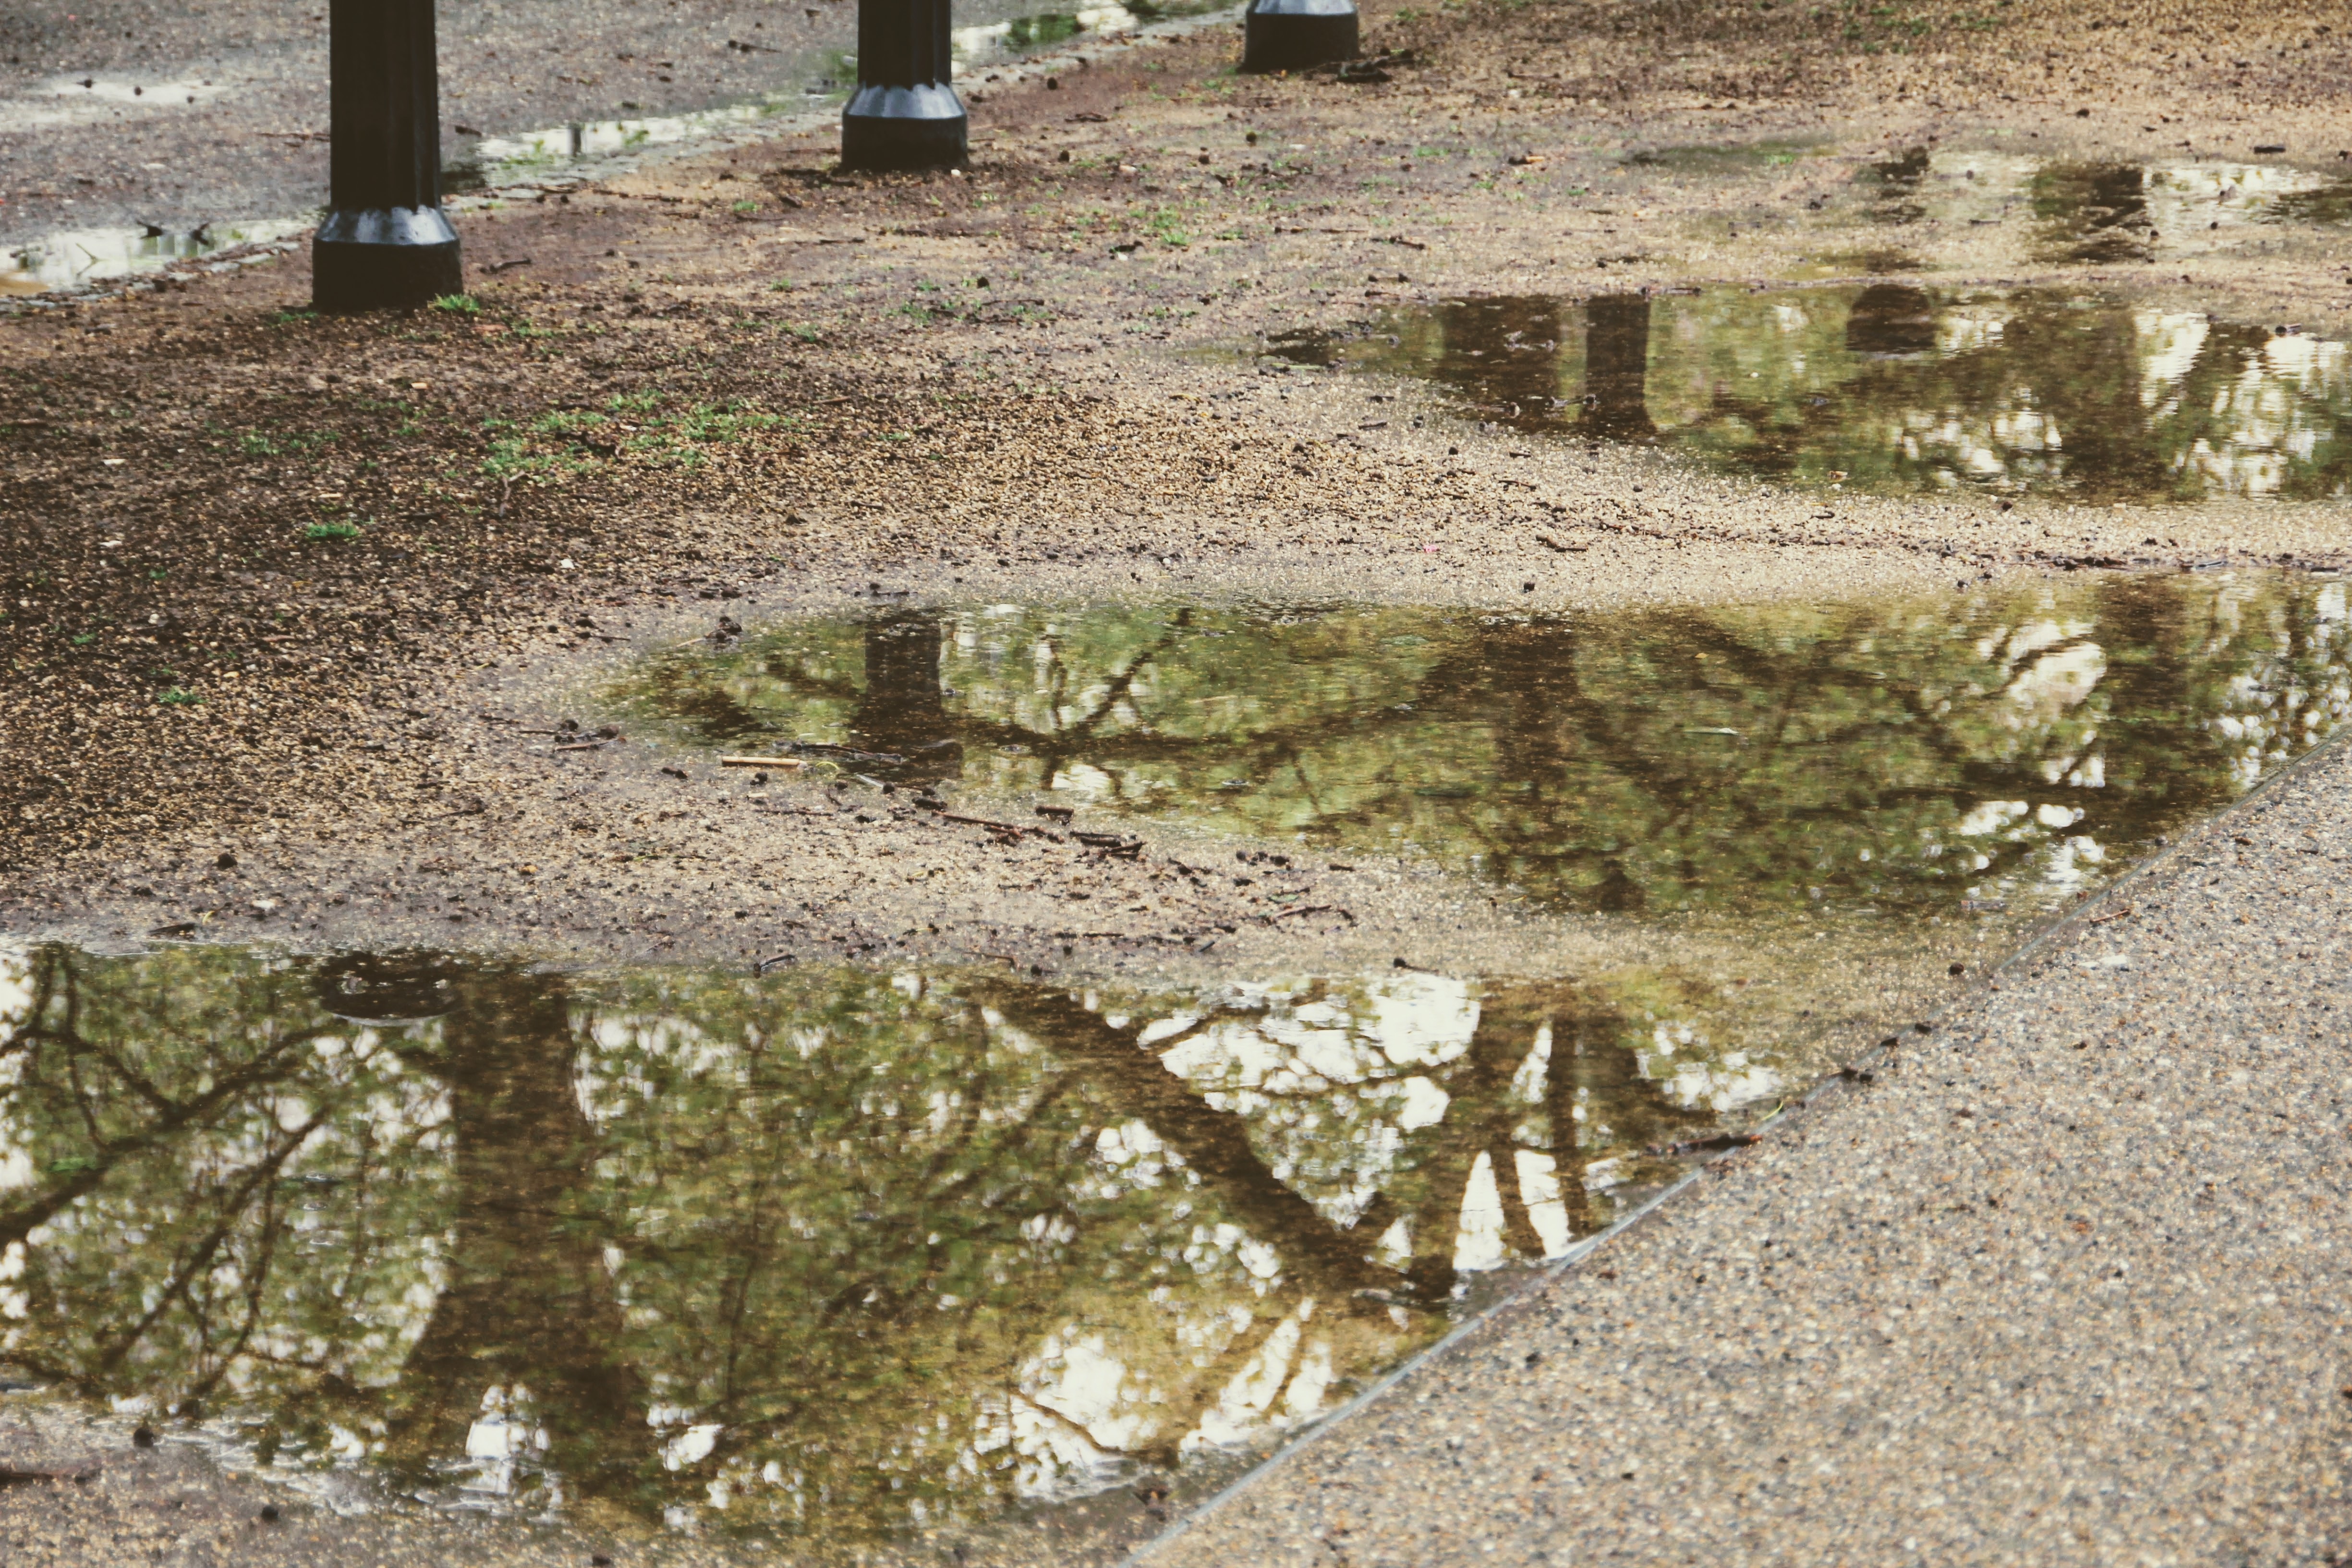
rain, pond, puddle, waterway, trees, ruins, mirror, reflections, mirroring, rainwater, ancient history